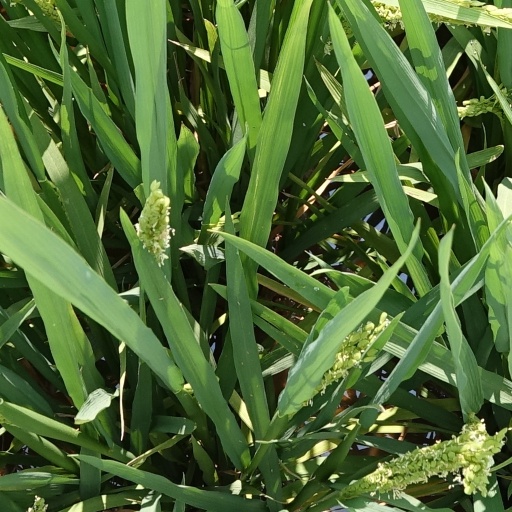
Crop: rice